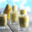
Label: pear